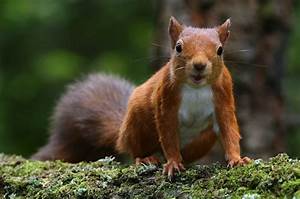
Label: scoiattolo